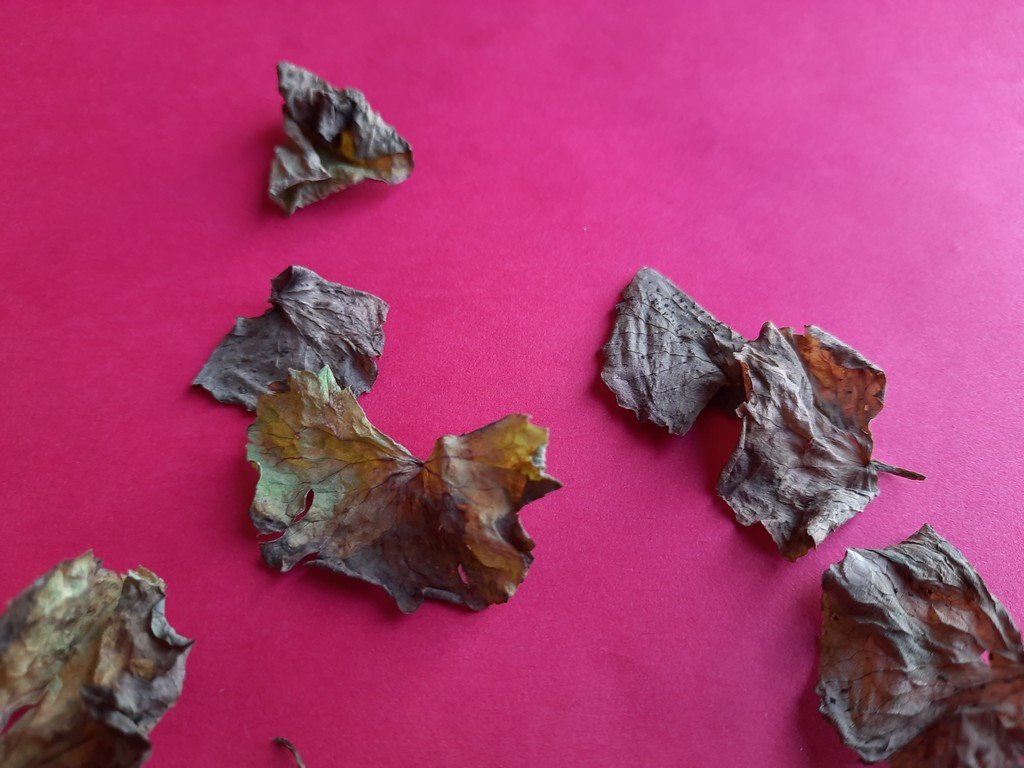
Label: Dried